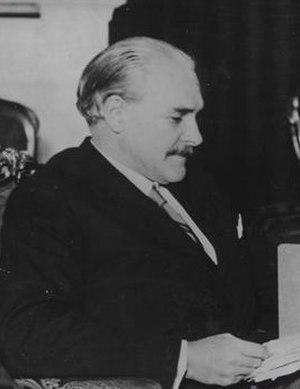
Dʳ Miklós Kállay de Nagykálló est un homme politique hongrois qui fut Premier ministre du Royaume de Hongrie du 9 mars 1942 au 22 mars 1944.
Le Ministre des Affaires étrangères de Hongrie est un membre du gouvernement hongrois et dirige le ministère des Affaires étrangères. L'actuel ministre des Affaires étrangères est Péter Szijjártó.